Aviary

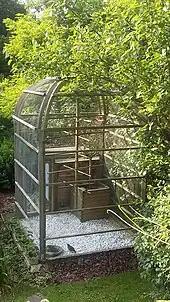
Home aviary, Néthen, Belgium, non-commercial wooden construction

An aviary is a large enclosure for confining birds, although bats may also be considered for display. Unlike birdcages, aviaries allow birds a larger living space where they can fly; hence, aviaries are also sometimes known as flight cages in the United Kingdom. Aviaries often contain plants and shrubbery to simulate a natural environment.